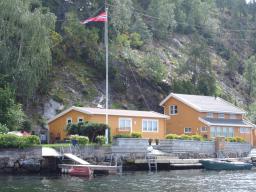
Label: Background_without_leaves